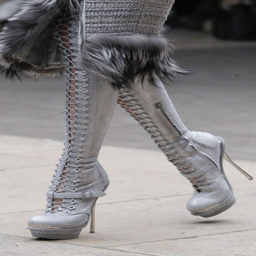
knee high boots on the runway : fashion : details